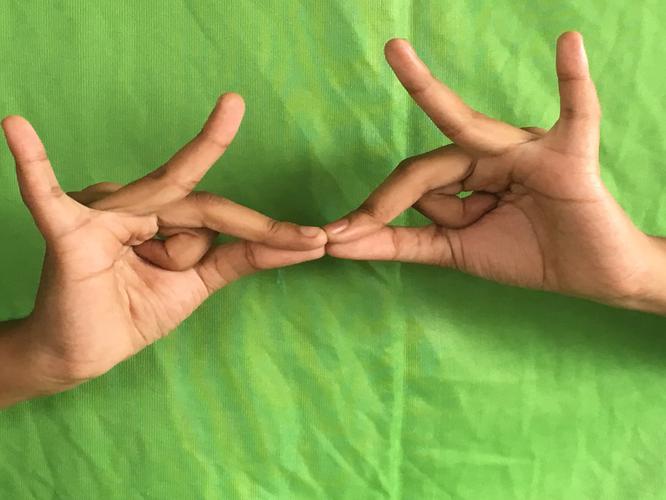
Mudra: Sakata
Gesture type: double_hand